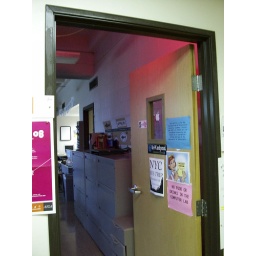
in the art building computer lab